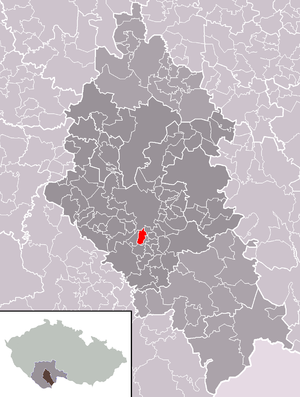
Roudné est une commune du district de České Budějovice, dans la région de Bohême-du-Sud, en République tchèque. Sa population s'élevait à 1 299 habitants en 2020.